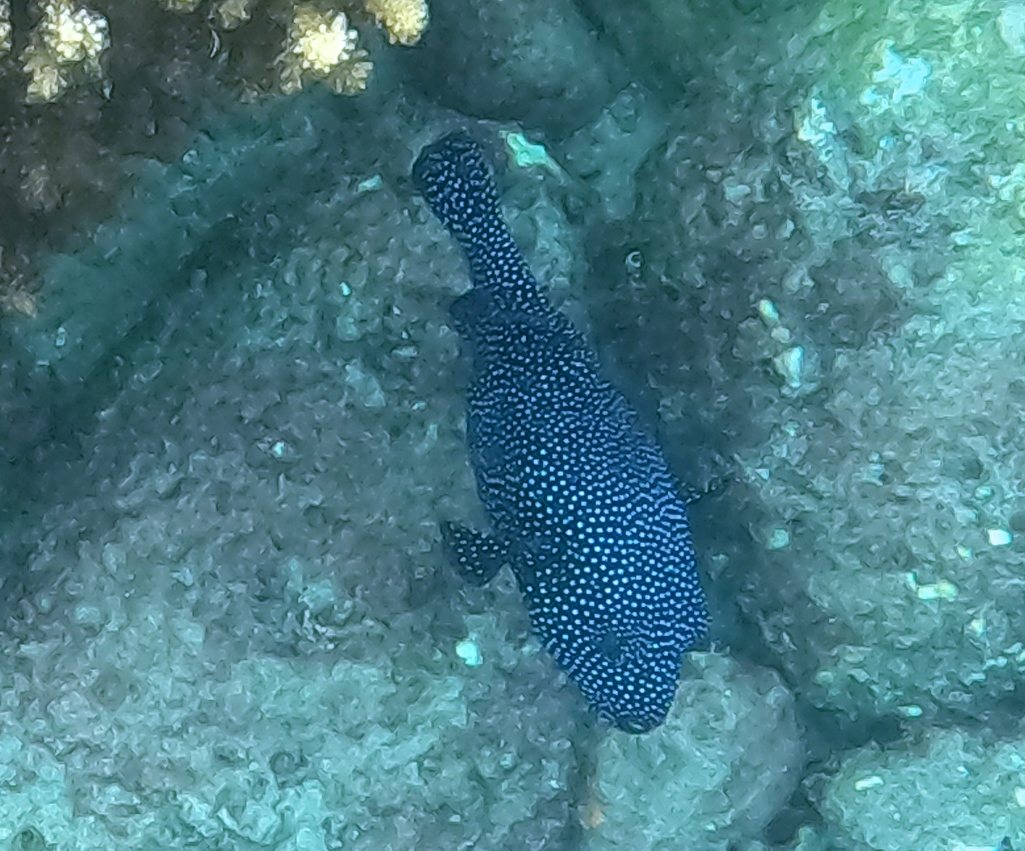
Arothron meleagris (Guineafowl Puffer)